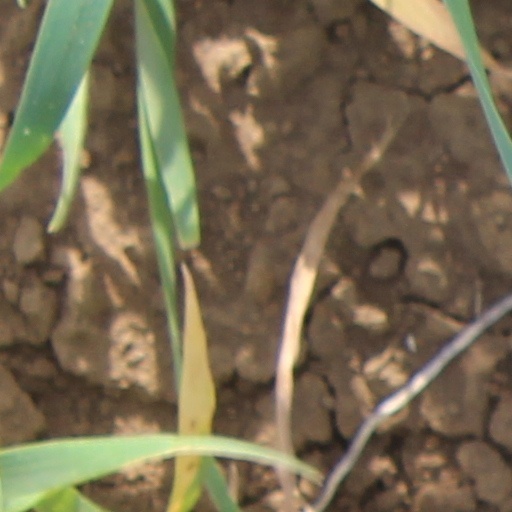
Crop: wheat